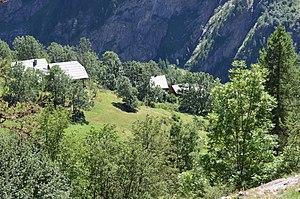
Quartier de Romans à Dormillouse (Hautes-Alpes)
Dormillouse est l’un des treize hameaux de la commune de Freissinières. C’est aujourd’hui l'unique lieu habité de façon permanente de la zone centrale du Parc national des Écrins.